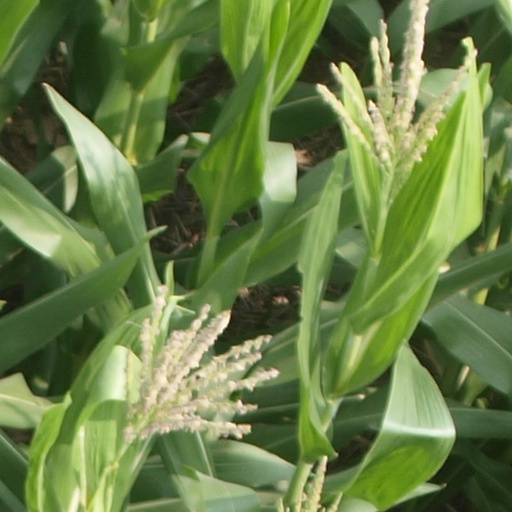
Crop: maize; corn